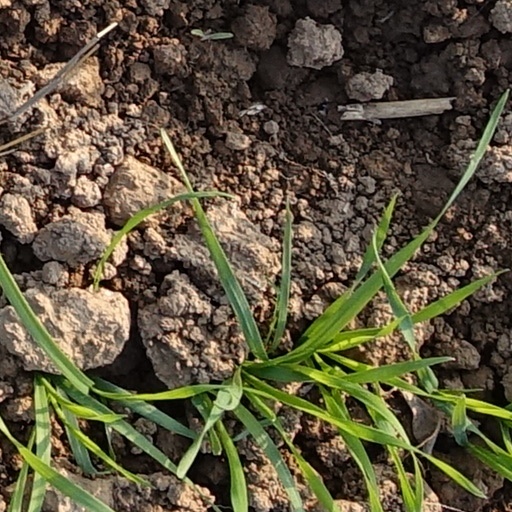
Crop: wheat